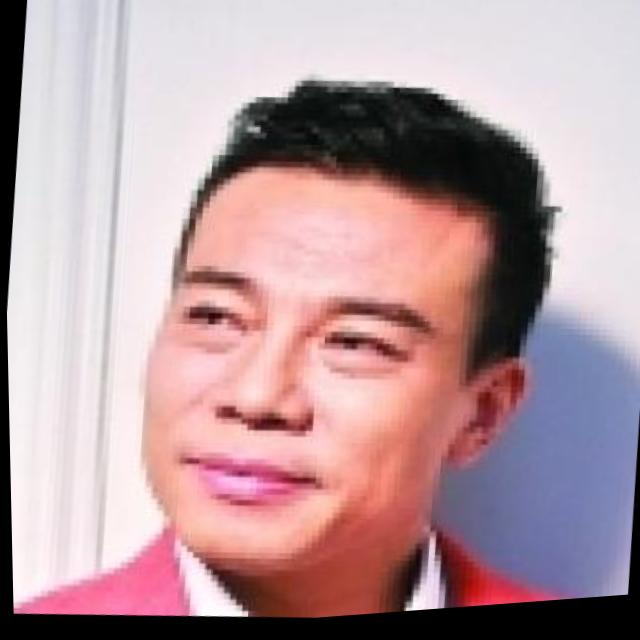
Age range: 45-64